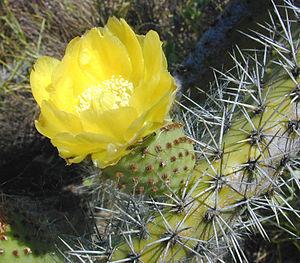
Le Kohala est un volcan éteint des États-Unis situé sur l'île d'Hawaï, dans l'État du même nom. Âgé de près d'un million d'années et ayant émergé il y a 500 000 ans, c'est le plus ancien des cinq volcans majeurs de l'île. Sa dernière éruption remonte à 120 000 ans. La montagne a été fortement érodée, notamment par un vaste glissement de terrain qui a ramené son altitude à 1 670 mètres il y a 250 à 300 000 ans. Elle est par ailleurs entaillée de plusieurs profondes gorges, dont la géomorphologie est en grande partie façonnée par un ensemble d'intrusions magmatiques, près de la caldeira sommitale, qui dictent le réseau hydrologique. Ces ressources en eau ont été exploitées et canalisées afin de fournir les besoins agricoles et domestiques. Le versant sous le vent, moins exposé aux pluies, a été principalement utilisé pour cultiver la patate douce et la canne à sucre. D'une manière générale, la différence de précipitations entre les deux versants est responsable d'écosystèmes naturels très variés, abritant de nombreuses espèces endémiques dont l'existence est fragilisée par le peuplement humain et l'introduction d'espèces invasives.